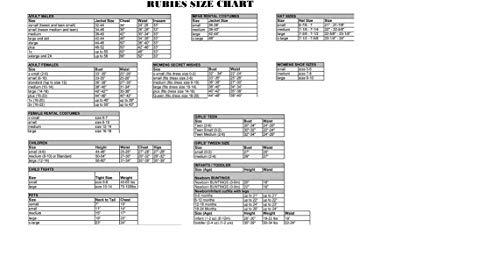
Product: Rubie's Hula Girl Pet Costume
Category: Toys & Games | Party Supplies
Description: Pet costume with grass-inspired skirt with flowers, Bikini top and flower Lei is perfect for a luau, halloween, summer party and more.
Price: $10.99
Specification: Product Dimensions:         12 x 11.4 x 0.3 inches ; 0.32 ounces    |Shipping Weight: 3.5 ounces (View shipping rates and policies)|Domestic Shipping: Item can be shipped within U.S.|International Shipping: This item can be shipped to select countries outside of the U.S.  Learn More|ASIN: B00JSMVKVE|Item model number: 580076 M|    #26707    in Kids' Party Supplies    |    #66575    in Pre-Kindergarten Toys